Soviet sale of Hermitage paintings

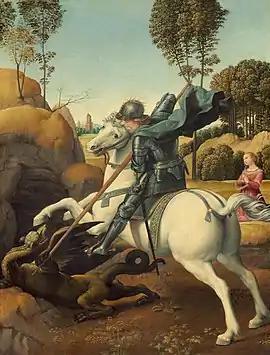
"Saint George and the Dragon", by Raphael, was purchased for the Hermitage by Catherine the Great in 1772, and later hung in the gallery of portraits of the generals who had defeated Napoleon. It was sold to Andrew Mellon in 1931.

Andrew Mellon was an American banker, Secretary of the Treasury under Presidents Warren G. Harding, Calvin Coolidge, and Herbert Hoover, art collector, and, at the time, American Ambassador to Great Britain. He conceived the idea of founding an art museum for the United States modeled after the National Gallery, London. He heard about the secret Hermitage sale from Knoedler and Company of New York, dealers which he regularly used for his art purchases.